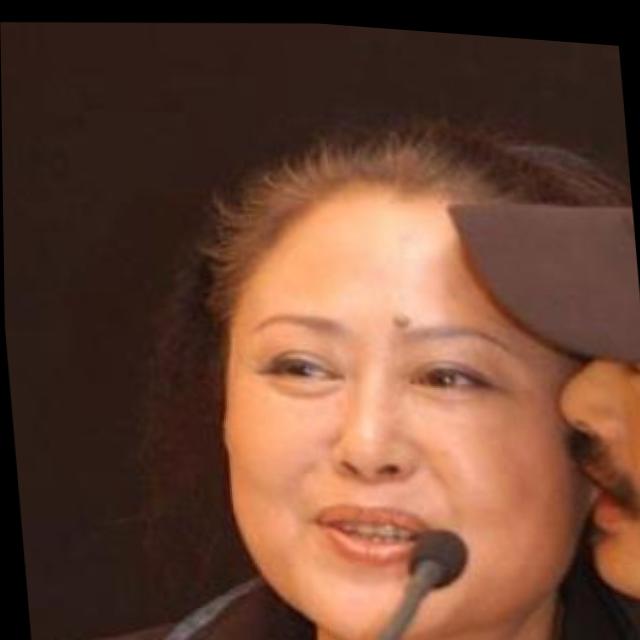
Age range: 45-64